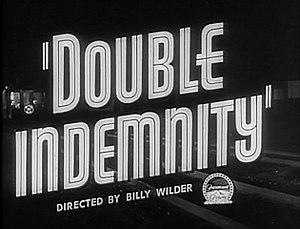
Assurance sur la mort est un film américain réalisé par Billy Wilder, sorti en 1944.